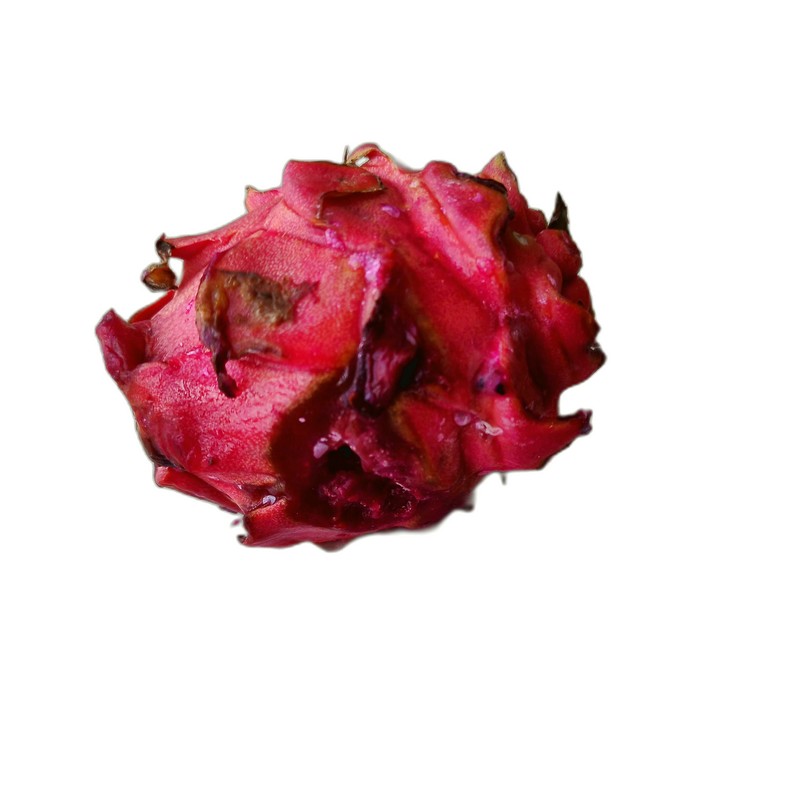
Label: Defect Dragon Fruit